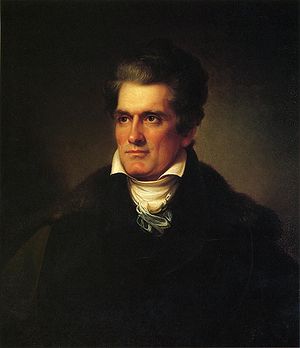
USA's udenrigsministre / Liste over USA's udenrigsministre
John C. Calhoun
USA's udenrigsminister er et føderalt embede under USA's regering. Udenrigsministeren er en del af præsidentens kabinet, og det er også præsidenten der udpeger udenrigsministeren efter sin egen indsættelse. Den officielle titel på udenrigsministeren er U.S. Secretary of State.